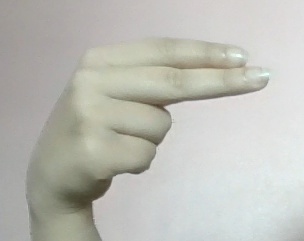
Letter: ain